Taylor Buchholz

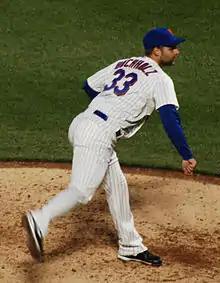
Buchholz with the New York Mets in 2011

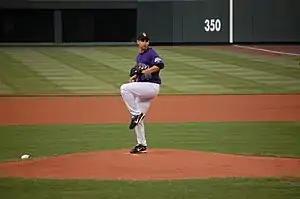
Buchholz pitching for the Colorado Rockies in .

Taylor Buchholz (born October 13, 1981) is an American former professional baseball pitcher. He played in Major League Baseball (MLB) for the Houston Astros, Colorado Rockies, Toronto Blue Jays, and New York Mets.